David Gault

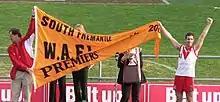
John Dimmer and David Gault celebrate after winning the 2005 WAFL grand final

David Andrew Gault (born 2 August 1975) is a former Australian rules footballer who played for the South Fremantle Football Club in the West Australian Football League between 1996 and 2007. He was captain of the club from 2005 until his retirement in 2007.